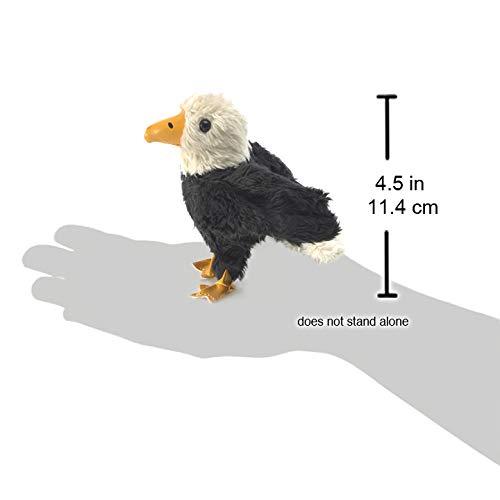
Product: Folkmanis Mini Eagle Finger Puppet
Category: Toys & Games | Puppets & Puppet Theaters | Finger Puppets
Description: Easily animate this engaging Eagle plush puppet on your finger, or snuggle in the palm of your hand.
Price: $8.49
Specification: ProductDimensions:3x3x5inches|ItemWeight:0.32ounces|ShippingWeight:0.32ounces(Viewshippingratesandpolicies)|DomesticShipping:ItemcanbeshippedwithinU.S.|InternationalShipping:ThisitemcanbeshippedtoselectcountriesoutsideoftheU.S.LearnMore|ASIN:B0006NGVK4|Itemmodelnumber:2642|Manufacturerrecommendedage:36months-15years